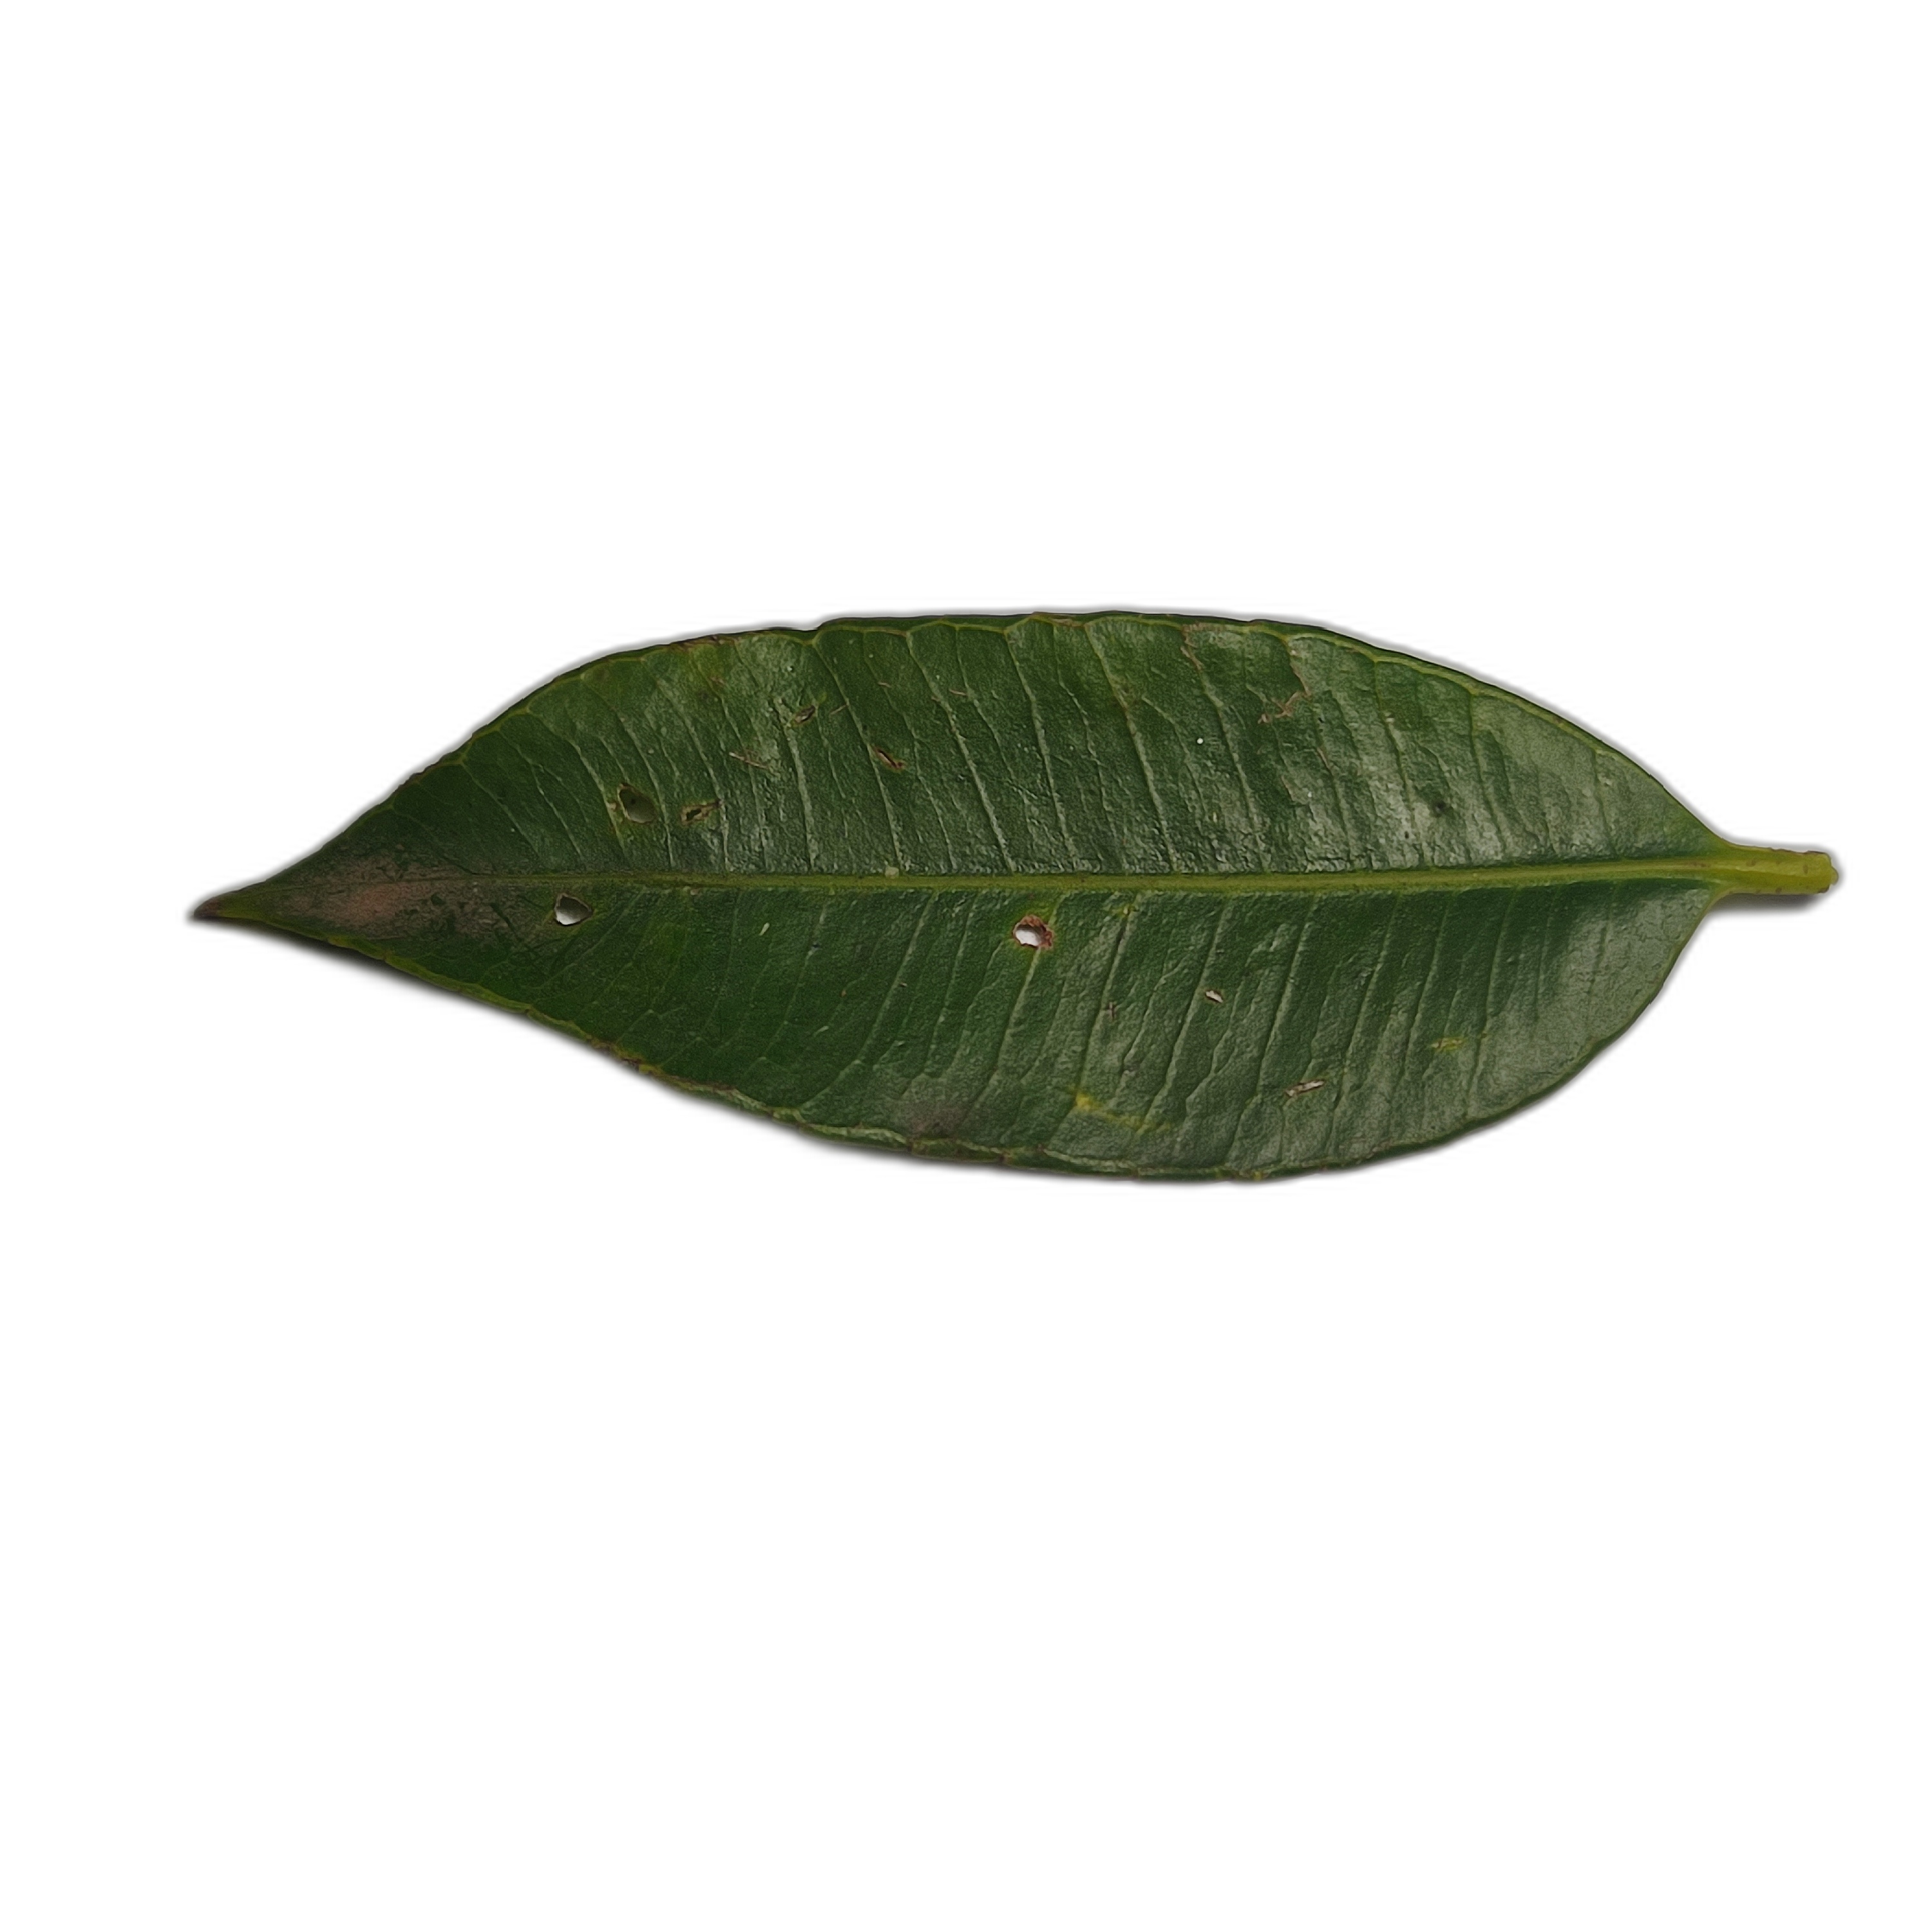
Label: healthy